Luthier

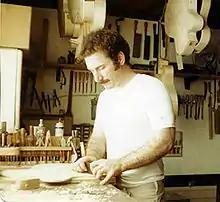
American guitar luthier Robert Benedetto is levelling a guitar soundboard in his studio ( 1976)

Two luthiers of the early 19th century connected with the development of the modern classical guitar are Louis Panormo and Georg Staufer. Antonio Torres Jurado is credited with developing the form of classical guitar still in use. C.F. Martin of Germany developed a form that evolved into the modern steel-string acoustic guitar.